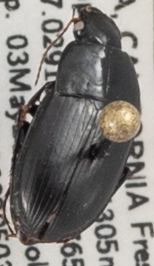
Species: Amara conflata
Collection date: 2022-05-03
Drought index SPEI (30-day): -0.418
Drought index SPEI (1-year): -1.69
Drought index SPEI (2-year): -2.09